Hungarian–Ottoman War (1389–1396)

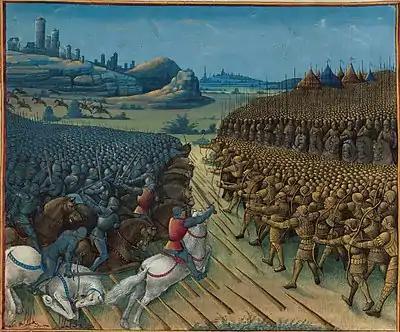
Battle of Nicopolis

King Sigismund of Hungary, according to the Chronica Hungarorum, was thrilled by the impressive army gathered around him in Buda, expressing confidence in their strength. The number of combatants at the Battle of Nicopolis is heavily debated, with estimates ranging widely. Firsthand accounts vary significantly, with Johann Schiltberger estimating around 17,000 crusaders and exaggerating Turkish forces at 200,000. Various historical sources provide differing figures for the composition of the crusader forces, with contributions from Kingdom of France, Republic of Venice, and Hungarian envoys. Reports of English involvement are likely exaggerated. Estimates for total crusader numbers vary, with some sources suggesting figures as high as 130,000. Ottoman forces are also subject to debate, with estimates ranging from 15,000 to 20,000 to as high as 60,000, including support from Serbian heavy cavalry.